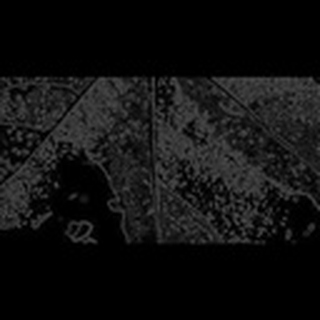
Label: cotton_aphids